Richard Shilling

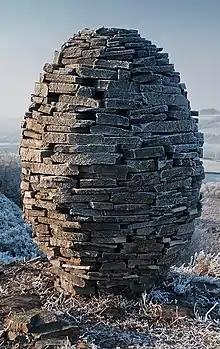
"Clougha Egg Cairn"

Richard Shilling (born 1973) is a British artist and photographer working in the field of land art and sculpture in the North West of England. He is currently artist in residence at The Middlewood Trust, Roeburndale. Shilling is known for his ephemeral and changing art works made from natural materials in natural settings outdoors.